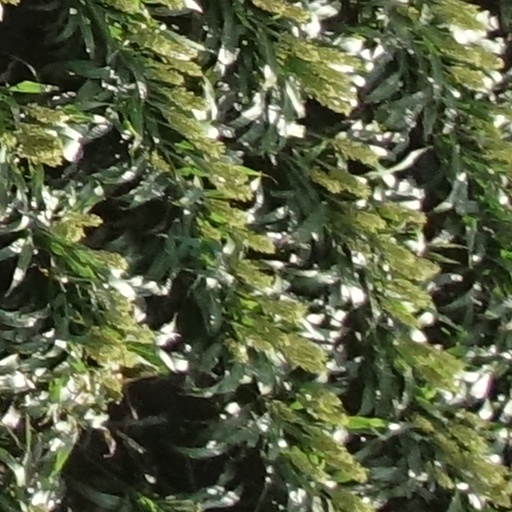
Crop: sorghum